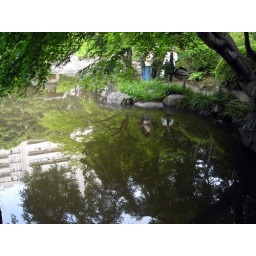
There is great rose garden and Japanese garden in kyu-furukawa garden. Many roses are planted there.